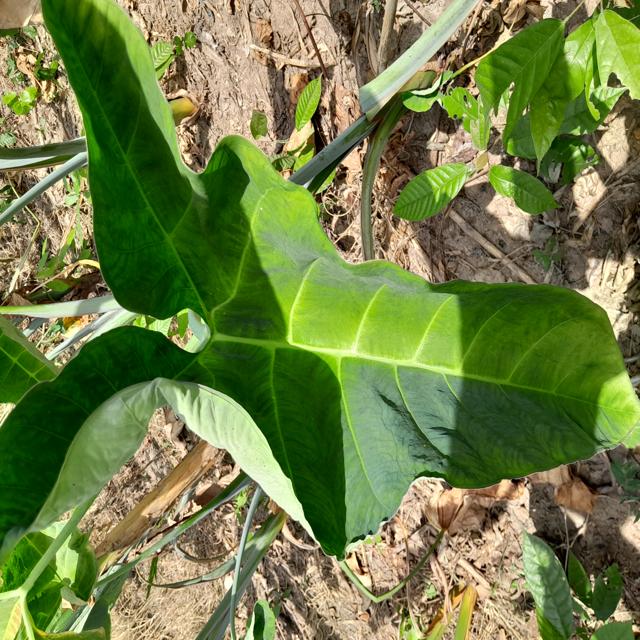
Label: Healthy